Robert L. Owen

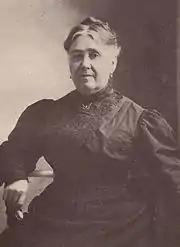
Owen's mother Narcissa Chisholm Owen on her 75th birthday in 1906.

Owen's mother, Narcissa Chisholm Owen (1831–1911), was part Cherokee. She did much to foster her son's career, as well as becoming a distinguished painter. In 1907 she published memoirs about her life lived between Cherokee and mainstream U.S. societies, which have more recently attracted scholarly attention when republished in a critical edition in 2005. However, the precise extent of her (and thus his) Cherokee ancestry is unclear. Owen's listing on the Dawes Rolls, dating from around 1900, records him as 1/16 Cherokee by blood. However, Narcissa's memoirs (1907) self-describe her as 1/16 Cherokee, which if correct would imply that her son was 1/32 Cherokee. Some secondary sources describe Narcissa as 1/8th Cherokee The modern editor of Narcissa's memoirs speculates that Narcissa might have missed "one generation or possibly two" in her family tree; adjusting for this possibility might further dilute her Cherokee blood. However, Narcissa had been raised among Cherokees, and skillfully used her Cherokee heritage, colorfully describing her father, Thomas Chisholm (a leader of the "Old Settlers" who moved west before the Trail of Tears), as "the last hereditary war chief of the Western Cherokees." Narcissa also gave both her sons parallel Indian names derived from famous Cherokee chiefs: she named Robert Oconostota after a noted Cherokee chief of the late eighteenth century who was also, she claimed, her own great great uncle.